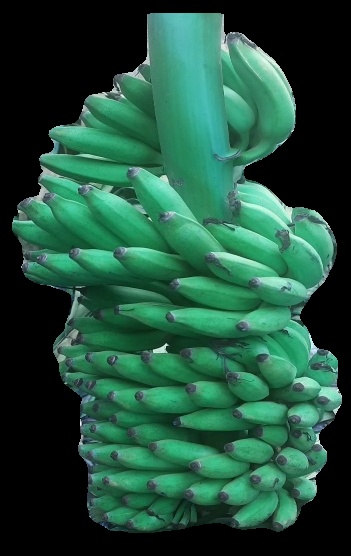
Variety: elakki-bale
Grade: grade1